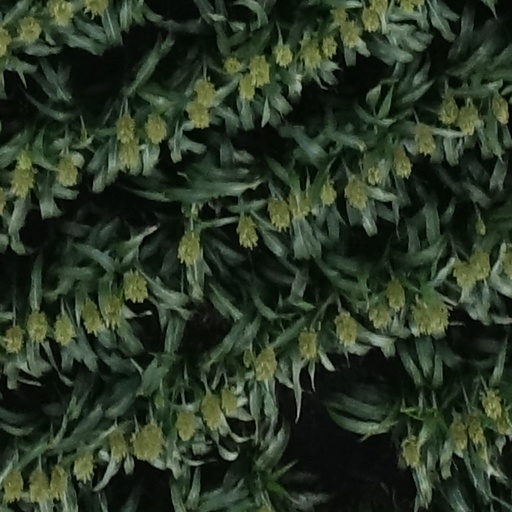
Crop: sorghum